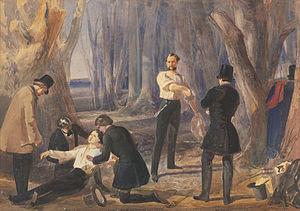
Edward Henry Corbould est un peintre, illustrateur et sculpteur britannique.
Les Frères corses est un roman d'Alexandre Dumas publié en 1844.